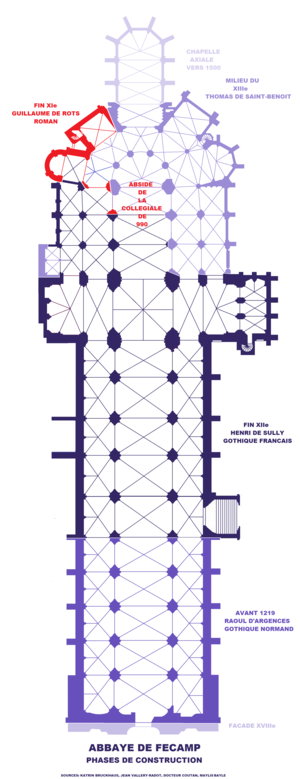
Abbaye de Fécamp, Plan avec phases de construction